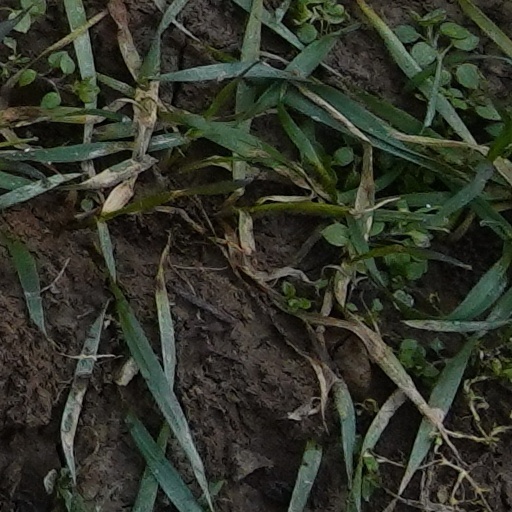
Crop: wheat